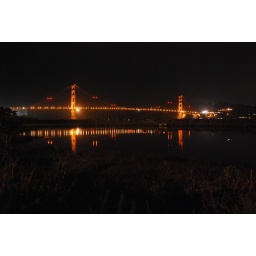
the golden gate bridge at night taken near crissy field in san francisco